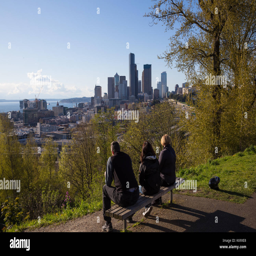
people relaxing on a bench in the background .